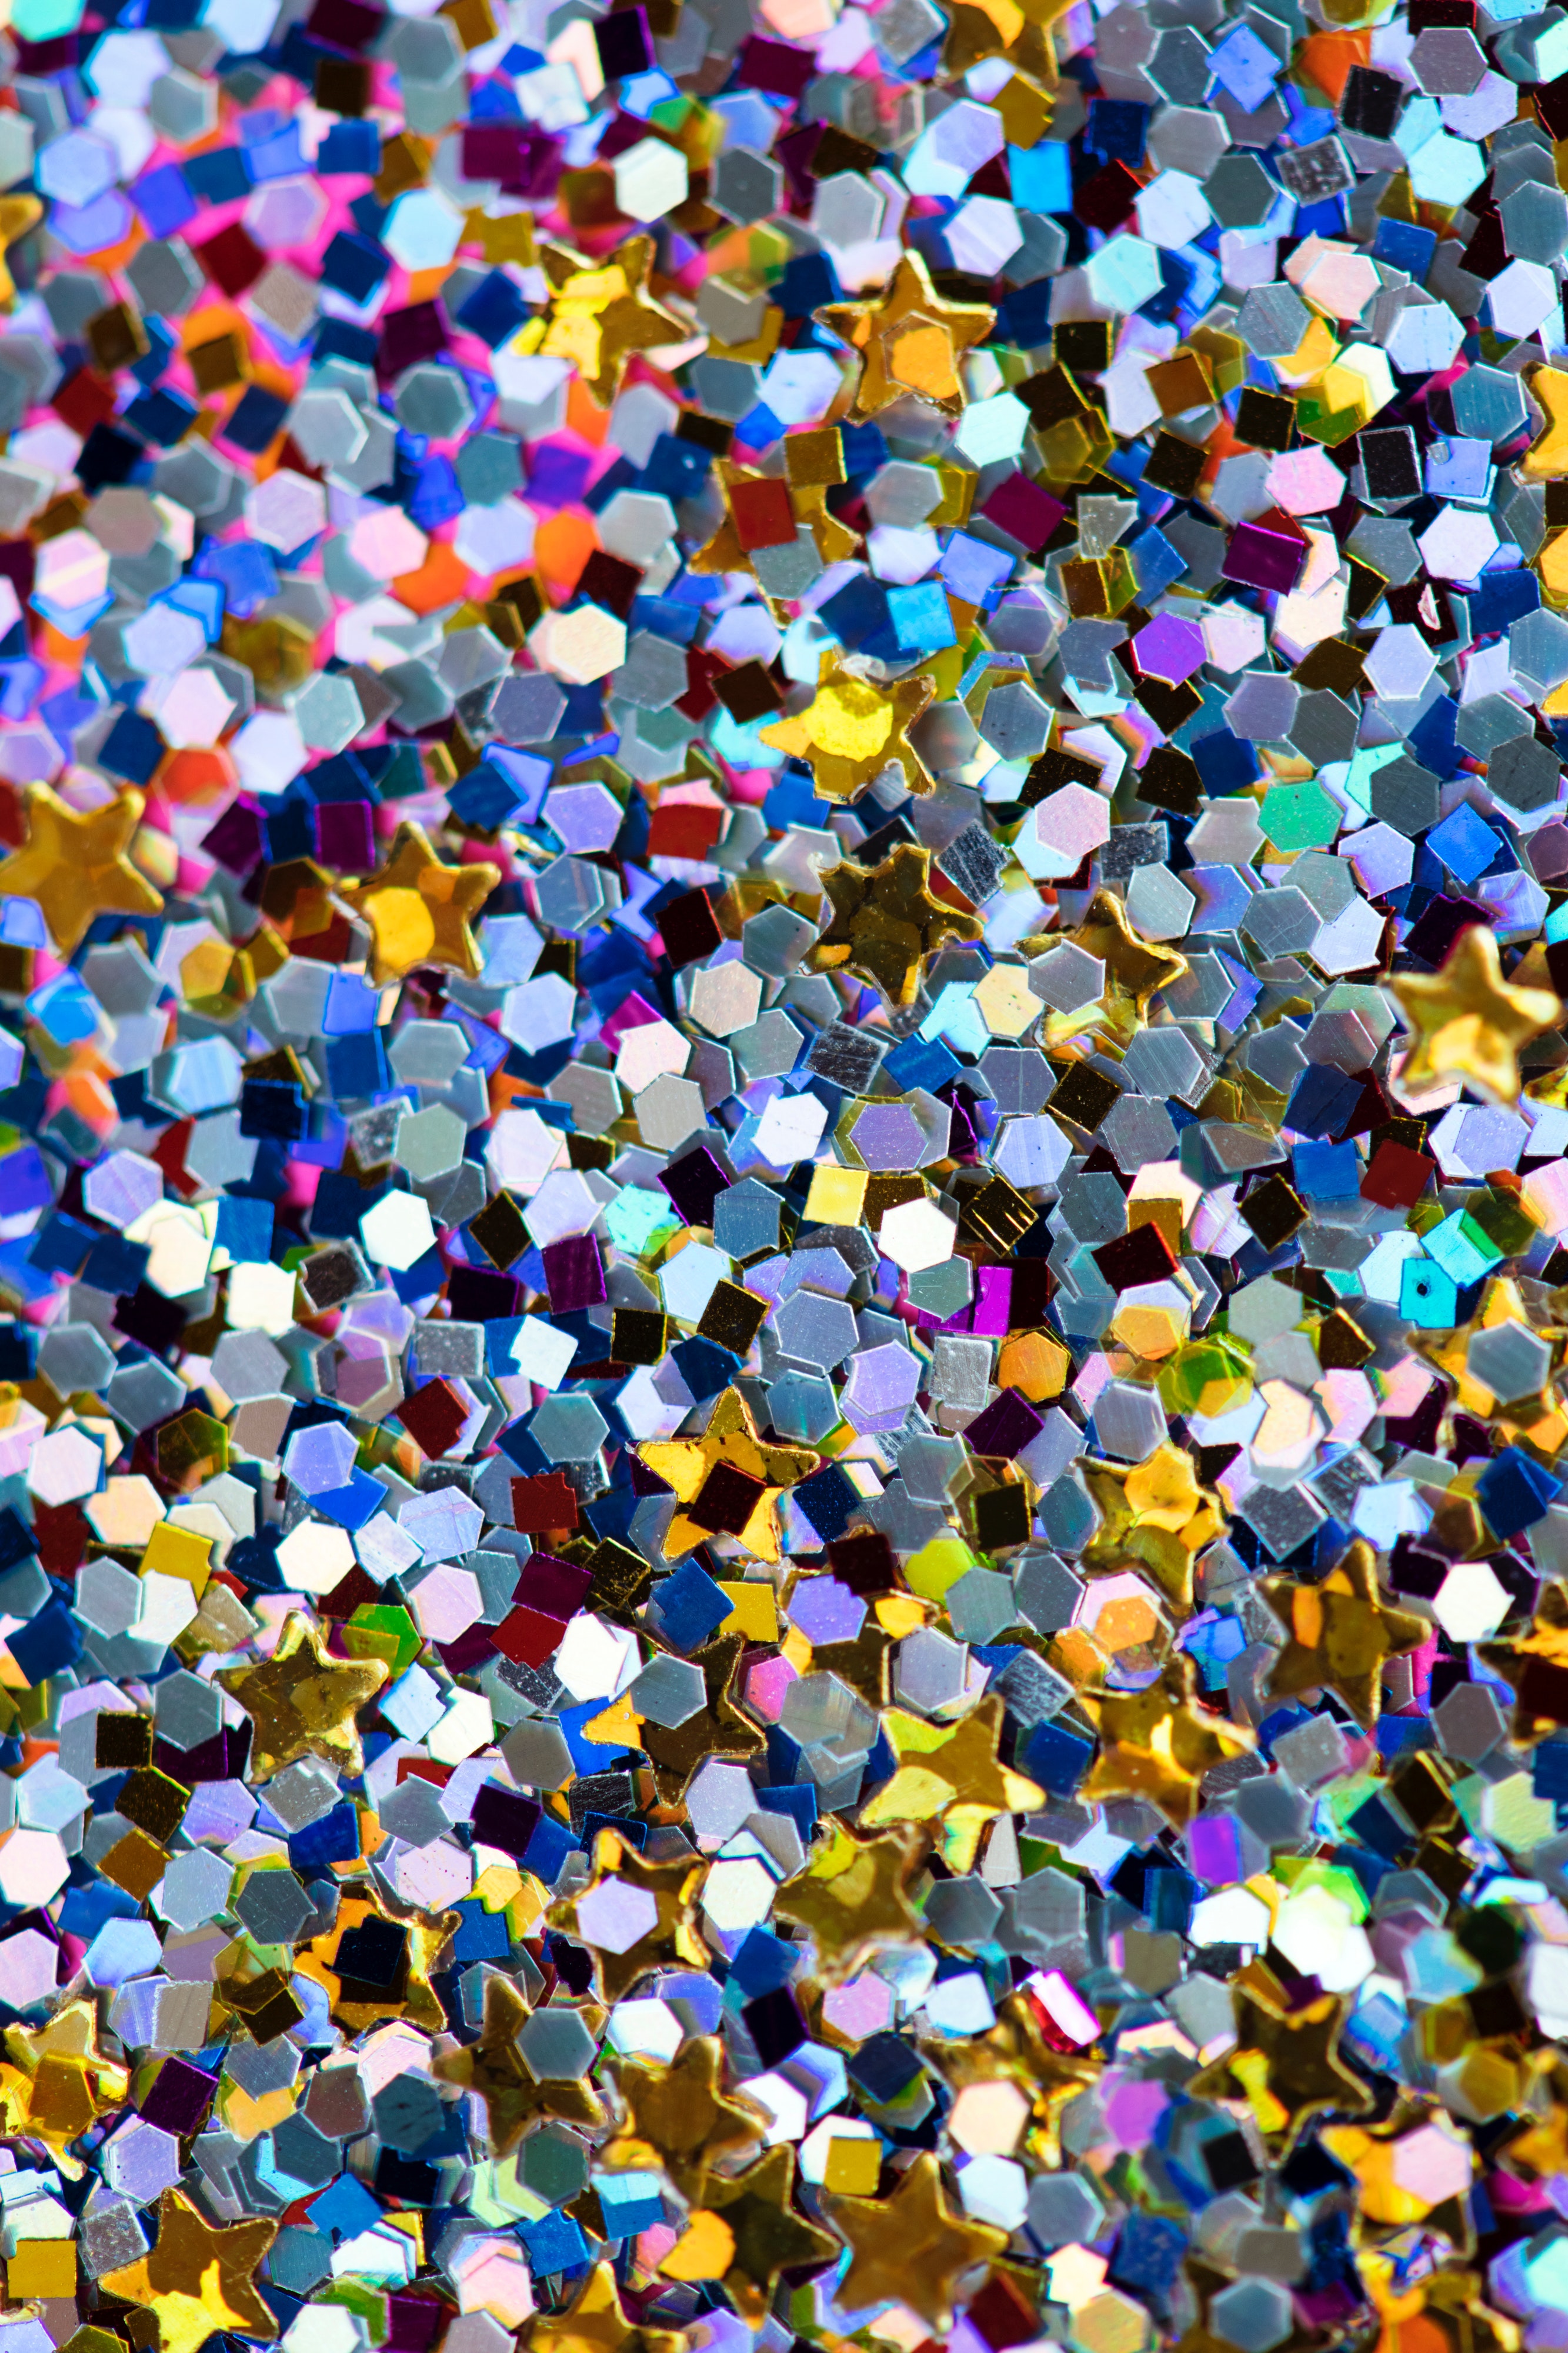
pattern, material, glitter, confetti, petal